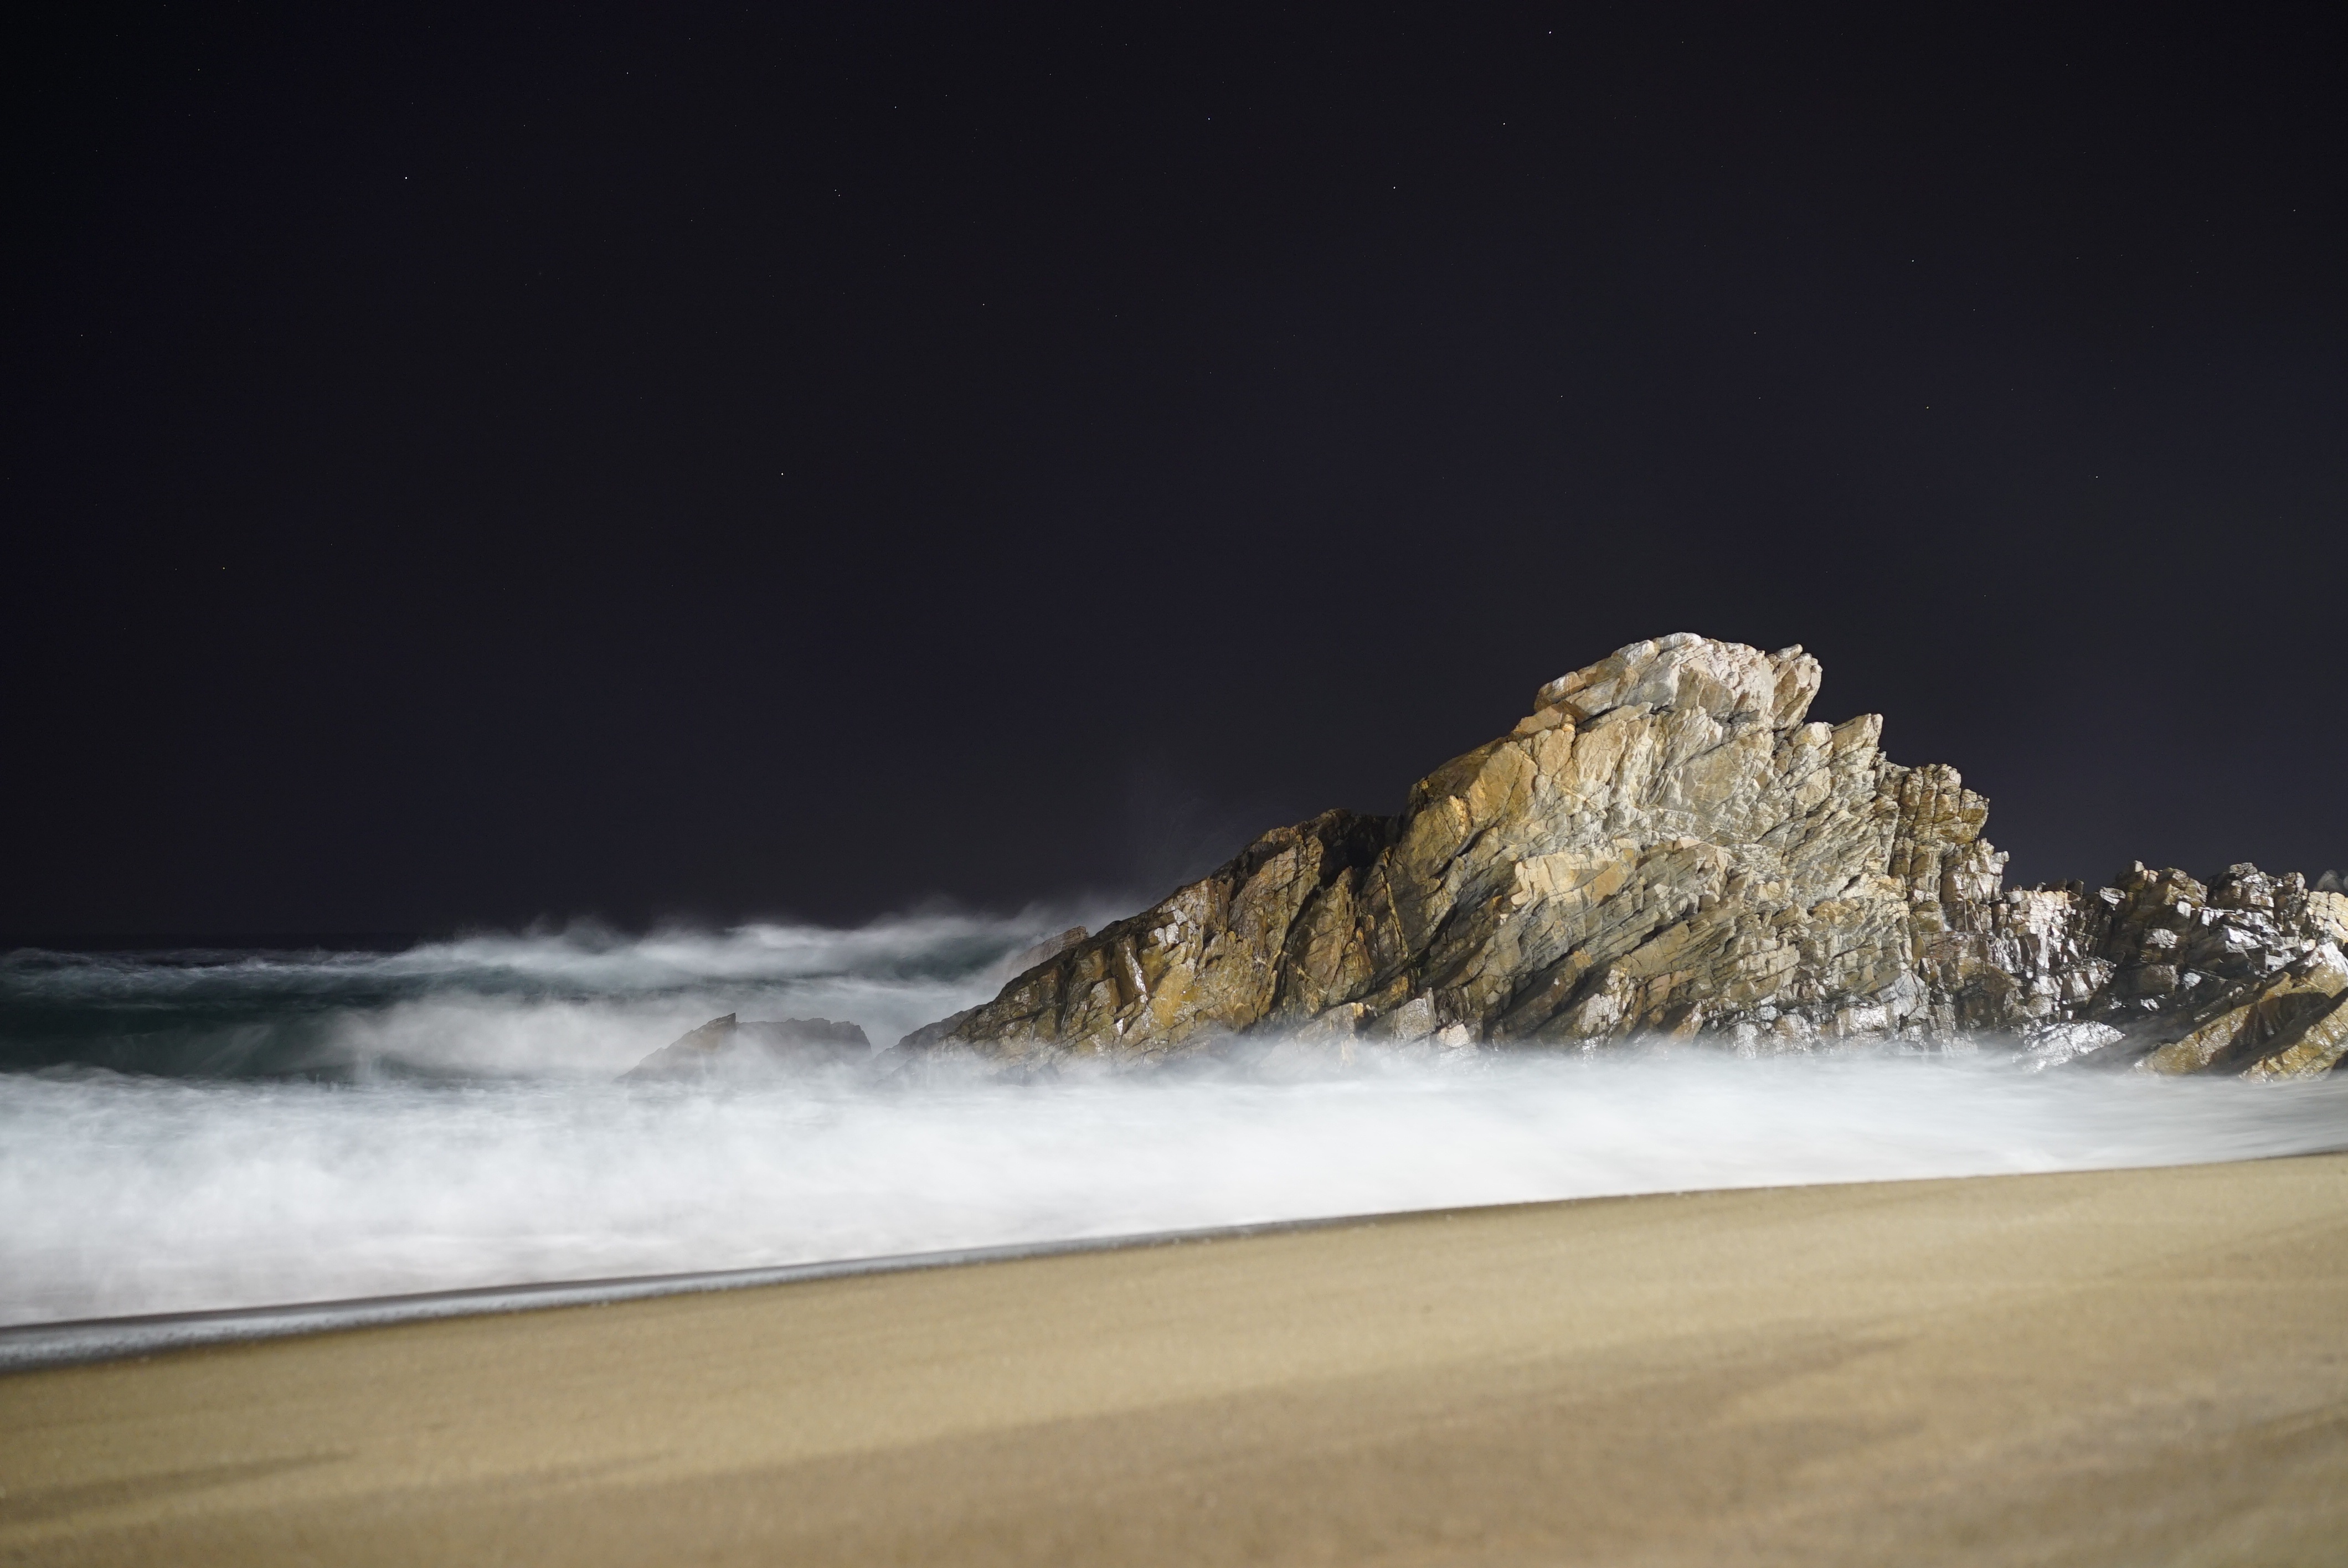
beach, landscape, sea, coast, nature, sand, rock, ocean, horizon, mountain, snow, cloud, sky, night, shore, wave, coastal, reflection, weather, terrain, material, waves, night time, republic of korea, east coast, the night sea, winter sea, atmospheric phenomenon, wind wave